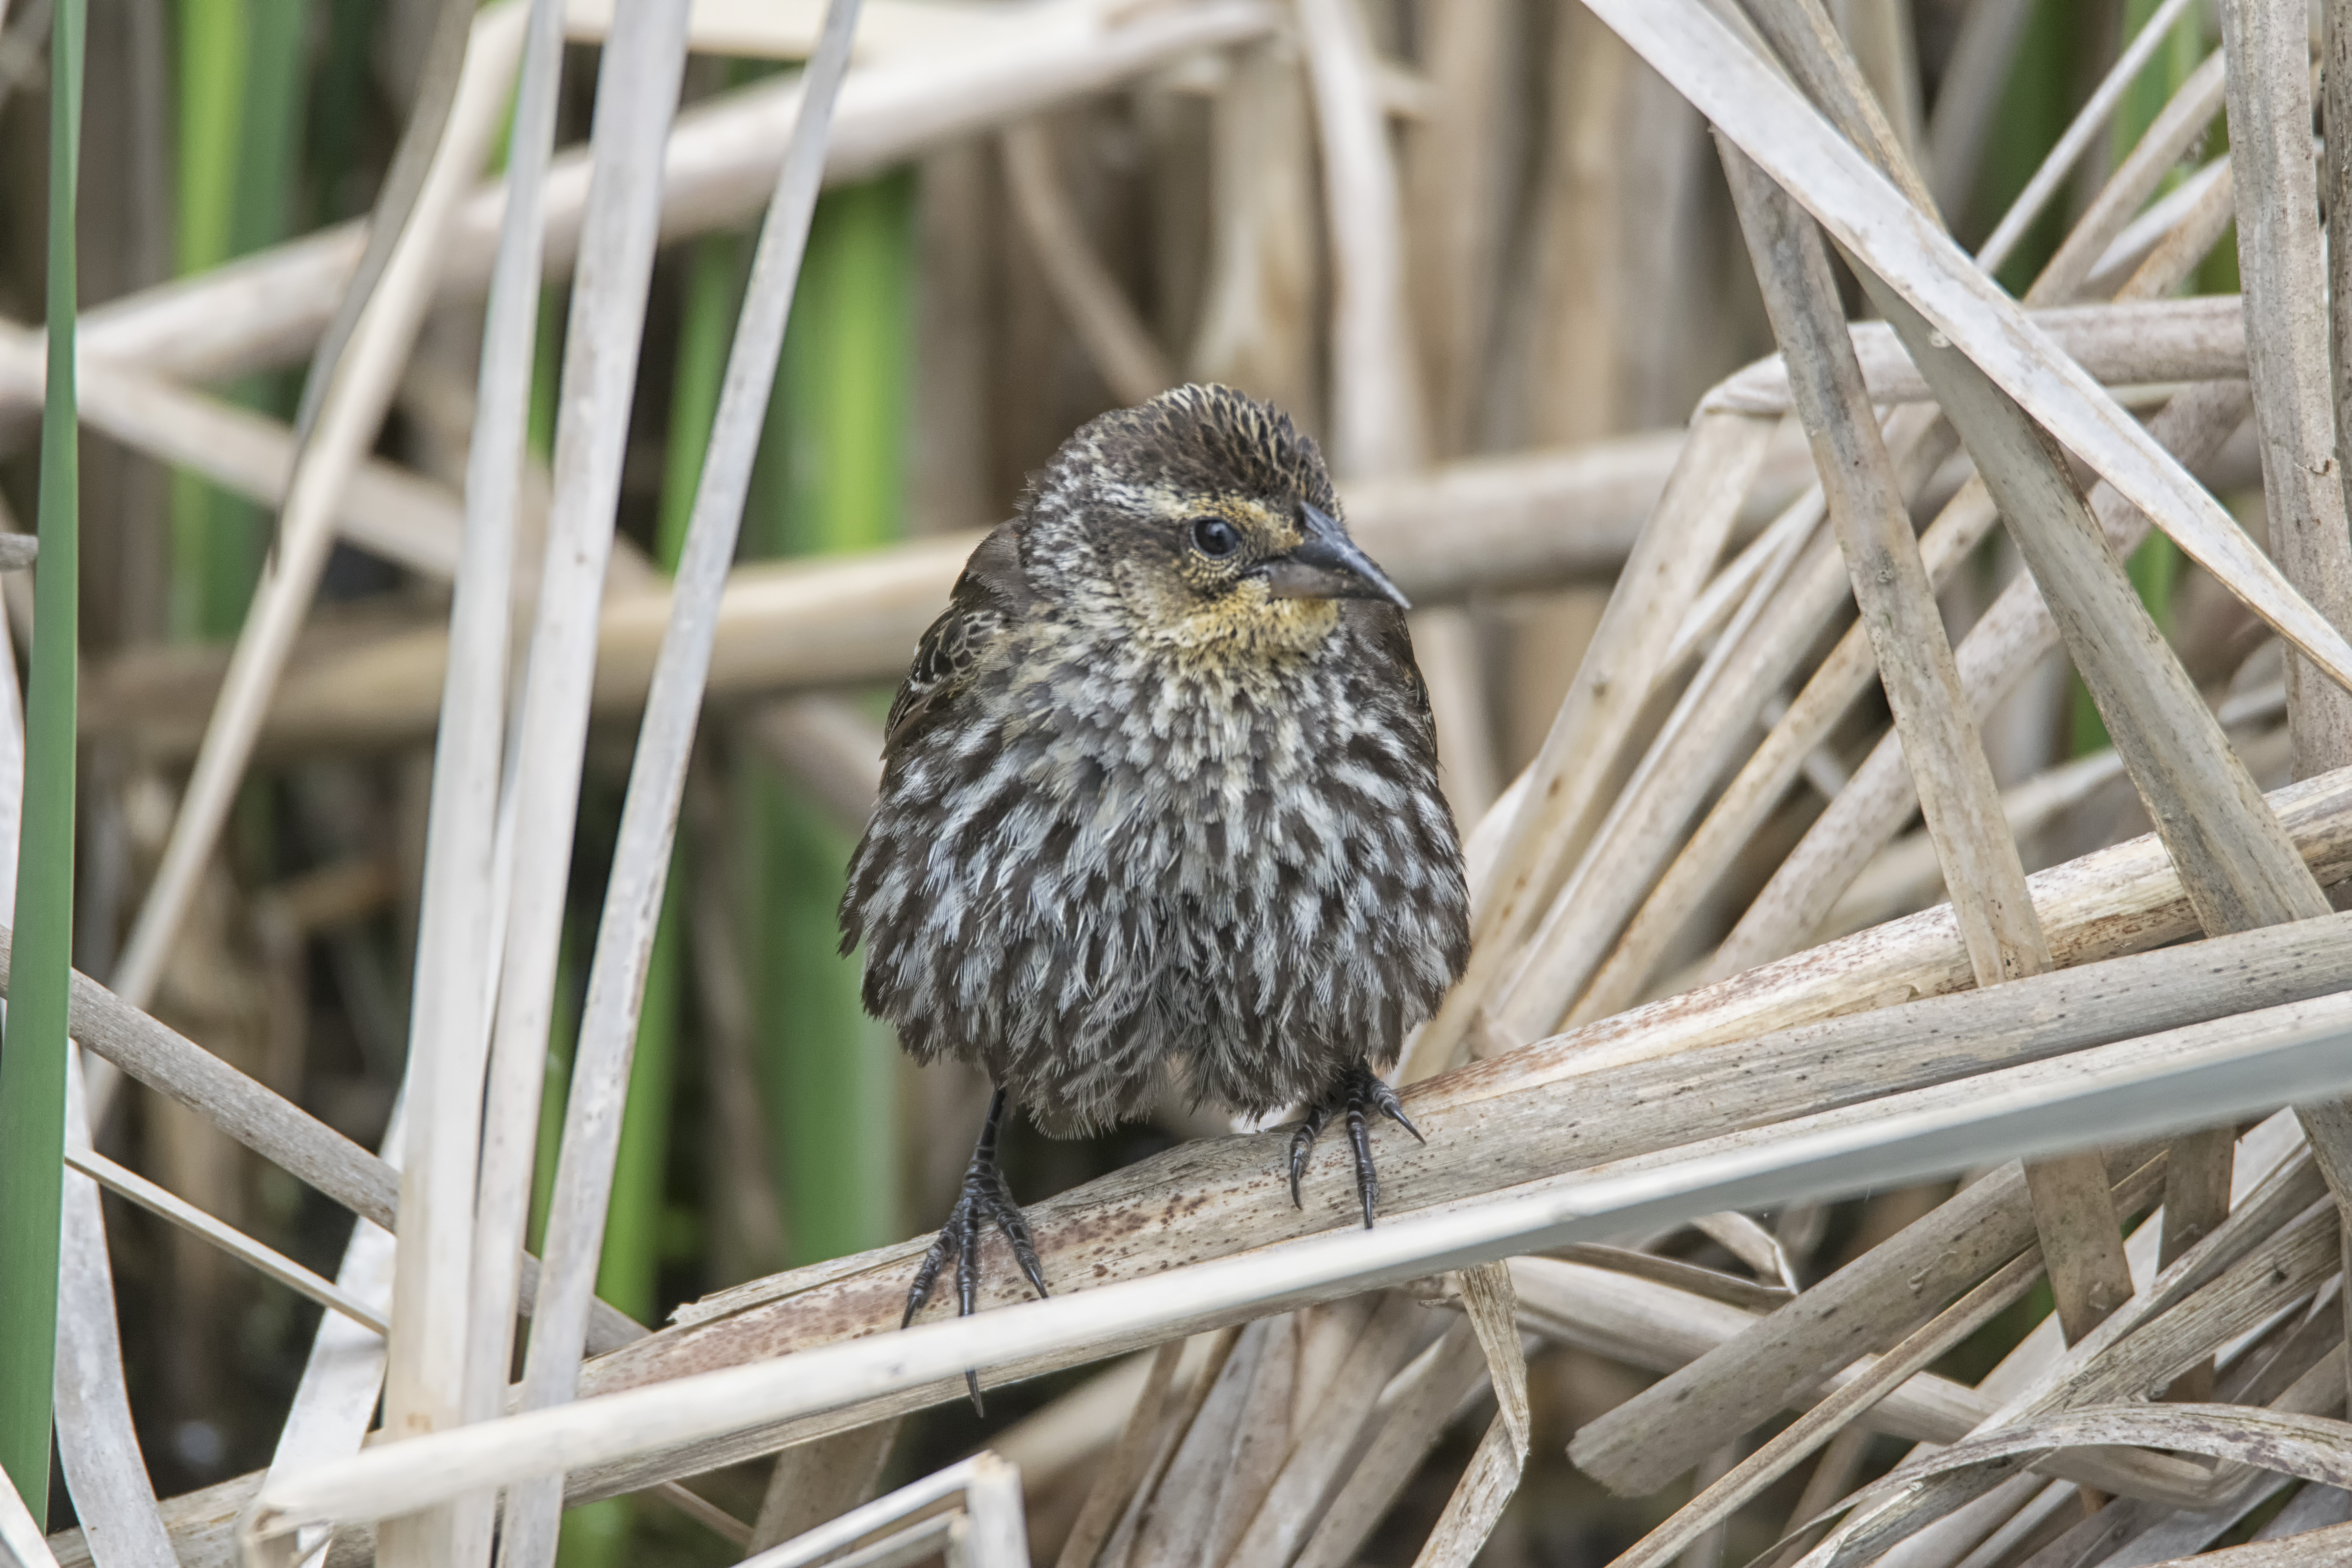
nature, branch, bird, wildlife, red, beak, winged, fauna, canada, a, vertebrate, quebec, finch, blackbird, sherbrooke, oiseau, carouge, paulettes, old world flycatcher, perching bird